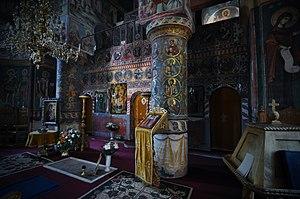
Snagov est une commune roumaine situé à 40 km au nord de Bucarest, dans le județ d'Ilfov.